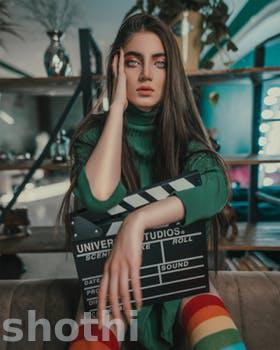
Label: Watermark